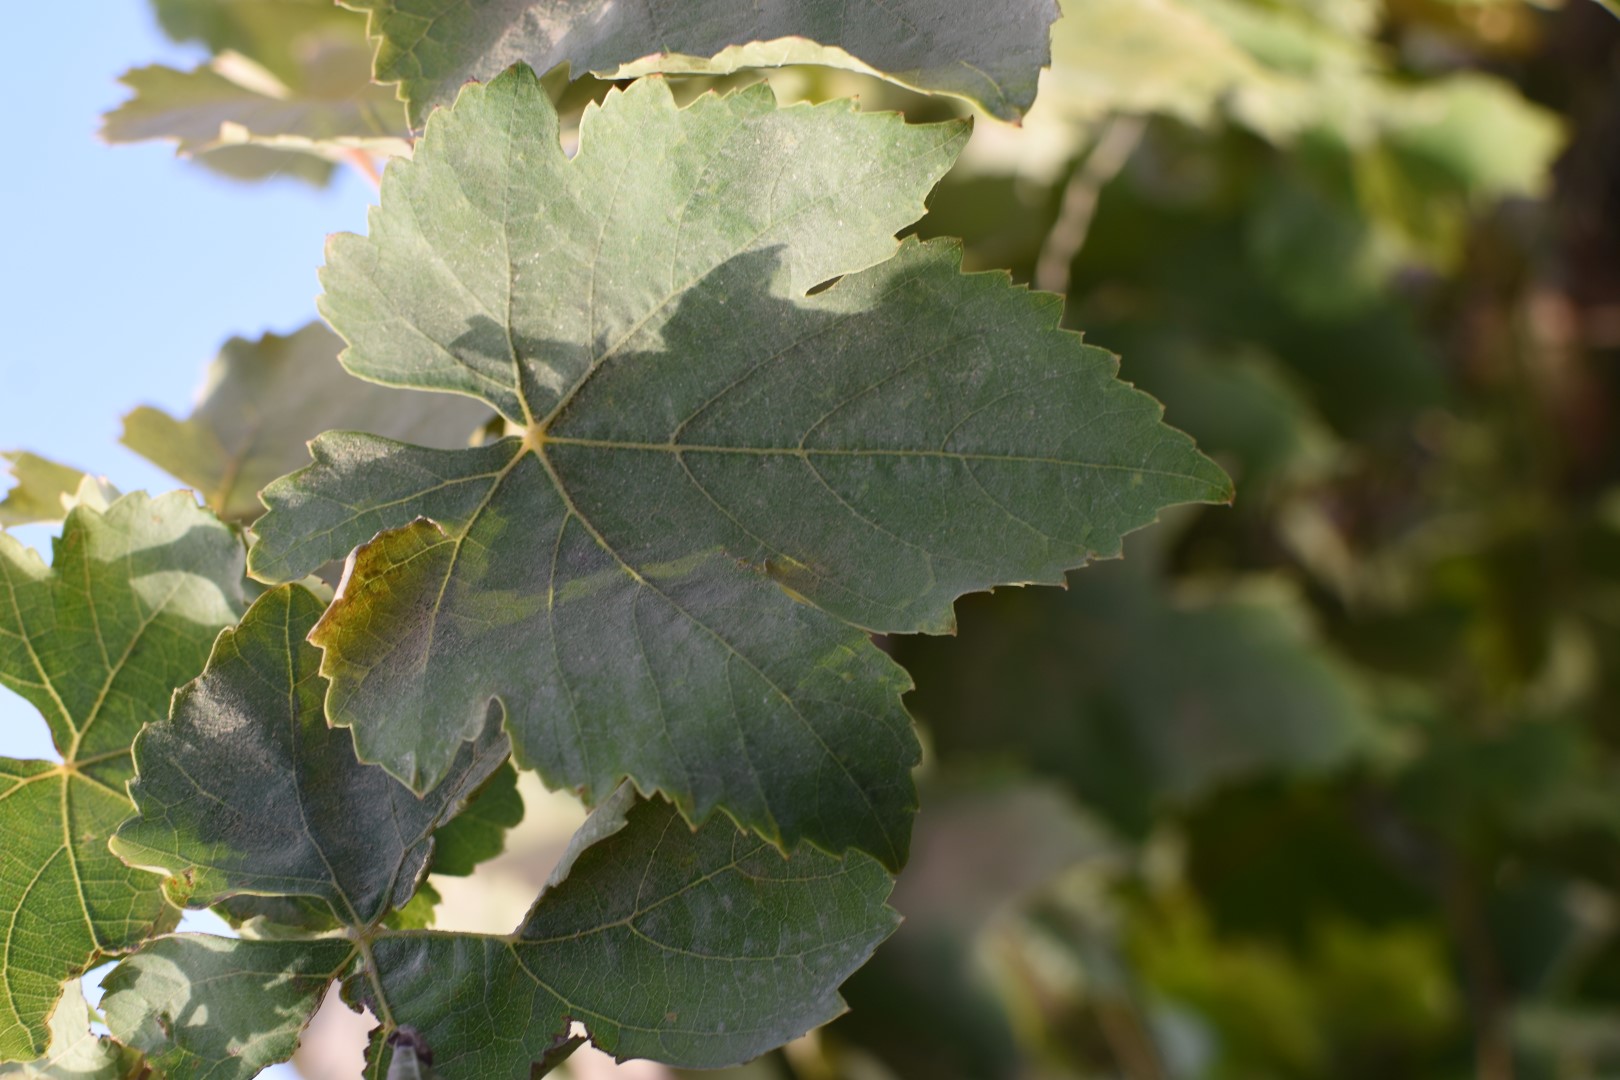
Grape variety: Thompson Seedless